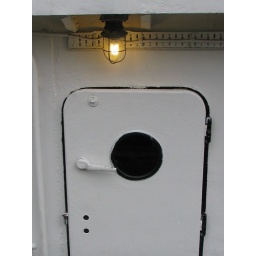
Mysterious door on the old boat, by the river Aurajoki, Turku